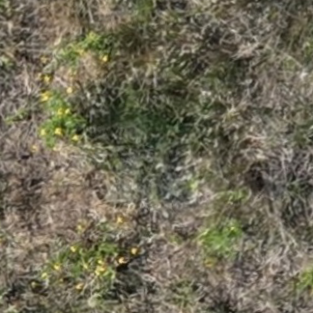
Month: july
Dye color: blue
Dye concentration: high